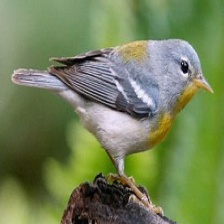
Species: NORTHERN PARULA
Scientific name: SETOPHAGA AMERICANA